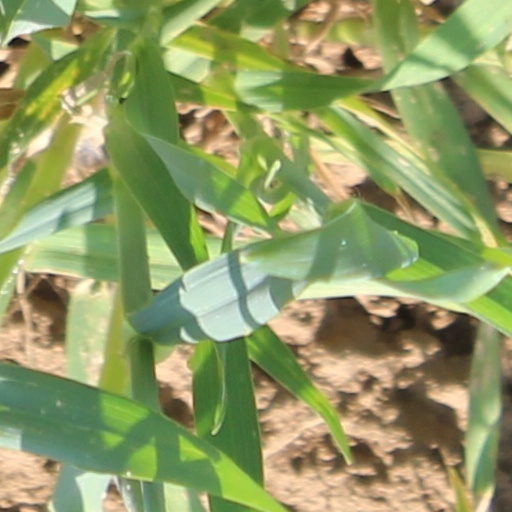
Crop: wheat